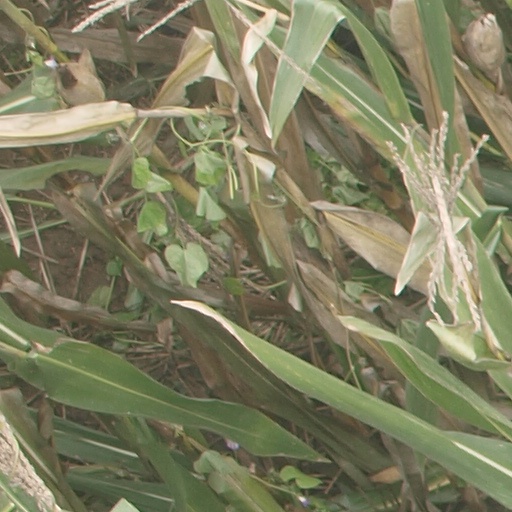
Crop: maize; corn